Mrduja Regatta

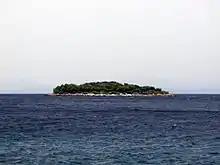
Mrduja from Cape Zaglav

The Mrduja Regatta is an annual regatta held in the city of Split, named after the islet of Mrduja in the Split Gates strait. It is contested over a course of .